Indiana Jones and the Last Crusade

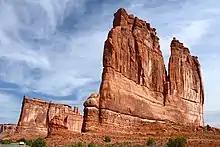
The Organ in the Arches National Park in Utah, United States

Boam's February 23, 1988, rewrite used many of Connery's comic suggestions. It included the prologue that was eventually filmed; because of the mixed response to "Empire of the Sun", which was about a young boy, Lucas had to convince Spielberg to show Indiana as a boy. Spielberg—who was later awarded the Distinguished Eagle Scout Award—had the idea of making Indiana a Boy Scout. The 1912 prologue as seen in the film refers to events in the lives of Indiana's creators. When Indiana cracks the bullwhip to defend himself against a lion, he accidentally lashes and scars his chin. Ford gained this scar in a car accident as a young man. Indiana taking his nickname from his pet Alaskan Malamute is a reference to the character being named after Lucas's dog. The train carriage Indiana enters is named "Doctor Fantasy's Magic Caboose", which was the name producer Frank Marshall used when performing magic tricks. Spielberg suggested the idea, Marshall came up with the false-bottomed box through which Indiana escapes, and production designer Elliott Scott suggested the trick be done in a single, uninterrupted shot. Spielberg intended the shot of Henry with his umbrella—after he causes the bird strike on the German plane—to evoke "Ryan's Daughter". Indiana's mother, named Margaret in this version, dismisses Indiana when he returns home with the Cross of Coronado, while his father is on a long-distance call. Walter Chandler of the Chandler Foundation features, but is not the main villain; he plunges to his death in the tank. Elsa introduces Indiana and Brody to a large Venetian family that knows Henry. Leni Riefenstahl appears at the Nazi rally in Berlin. Vogel is beheaded by the traps guarding the Grail. Kemal tries to blow up the Grail Temple during a comic fight in which gunpowder is repeatedly lit and extinguished. Elsa shoots Henry, then dies drinking from the wrong Grail, and Indiana rescues his father from falling into the chasm while grasping for the Grail. Boam's revision of March 1 showed Henry causing the seagulls to strike the plane, and has Henry saving Indiana at the end.